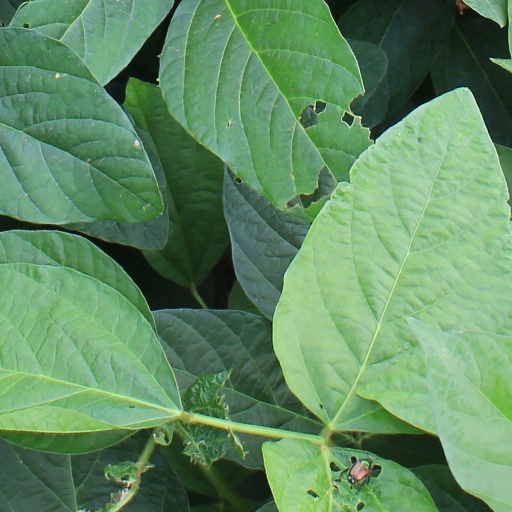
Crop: soybean